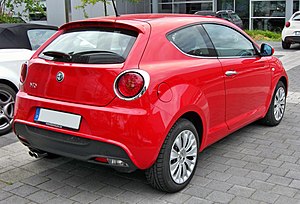
Alfa Romeo MiTo / Karakteristika
MiTo bagfra
Alfa Romeo MiTo er en tredørs minibil fra det italienske bilmærke Alfa Romeo baseret på Fiat Grande Punto. Modellen blev introduceret for pressen i foråret 2008 og for offentligheden på British International Motor Show i London i sommeren 2008.